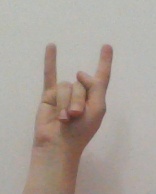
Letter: la